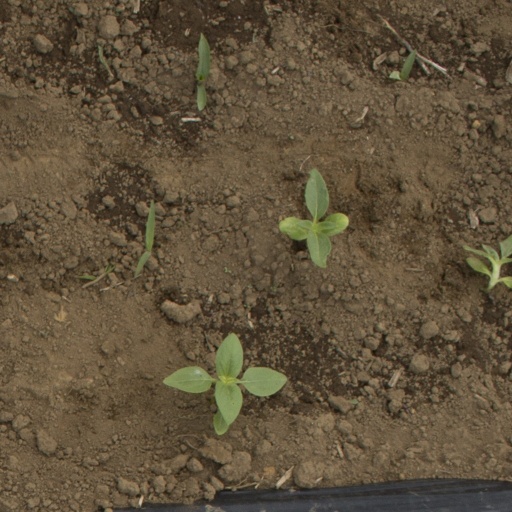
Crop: Jerusalem artichoke